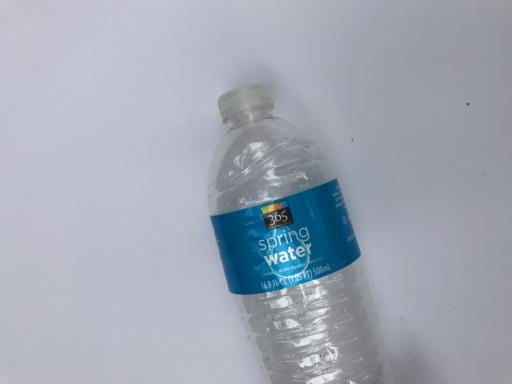
Waste category: plastic